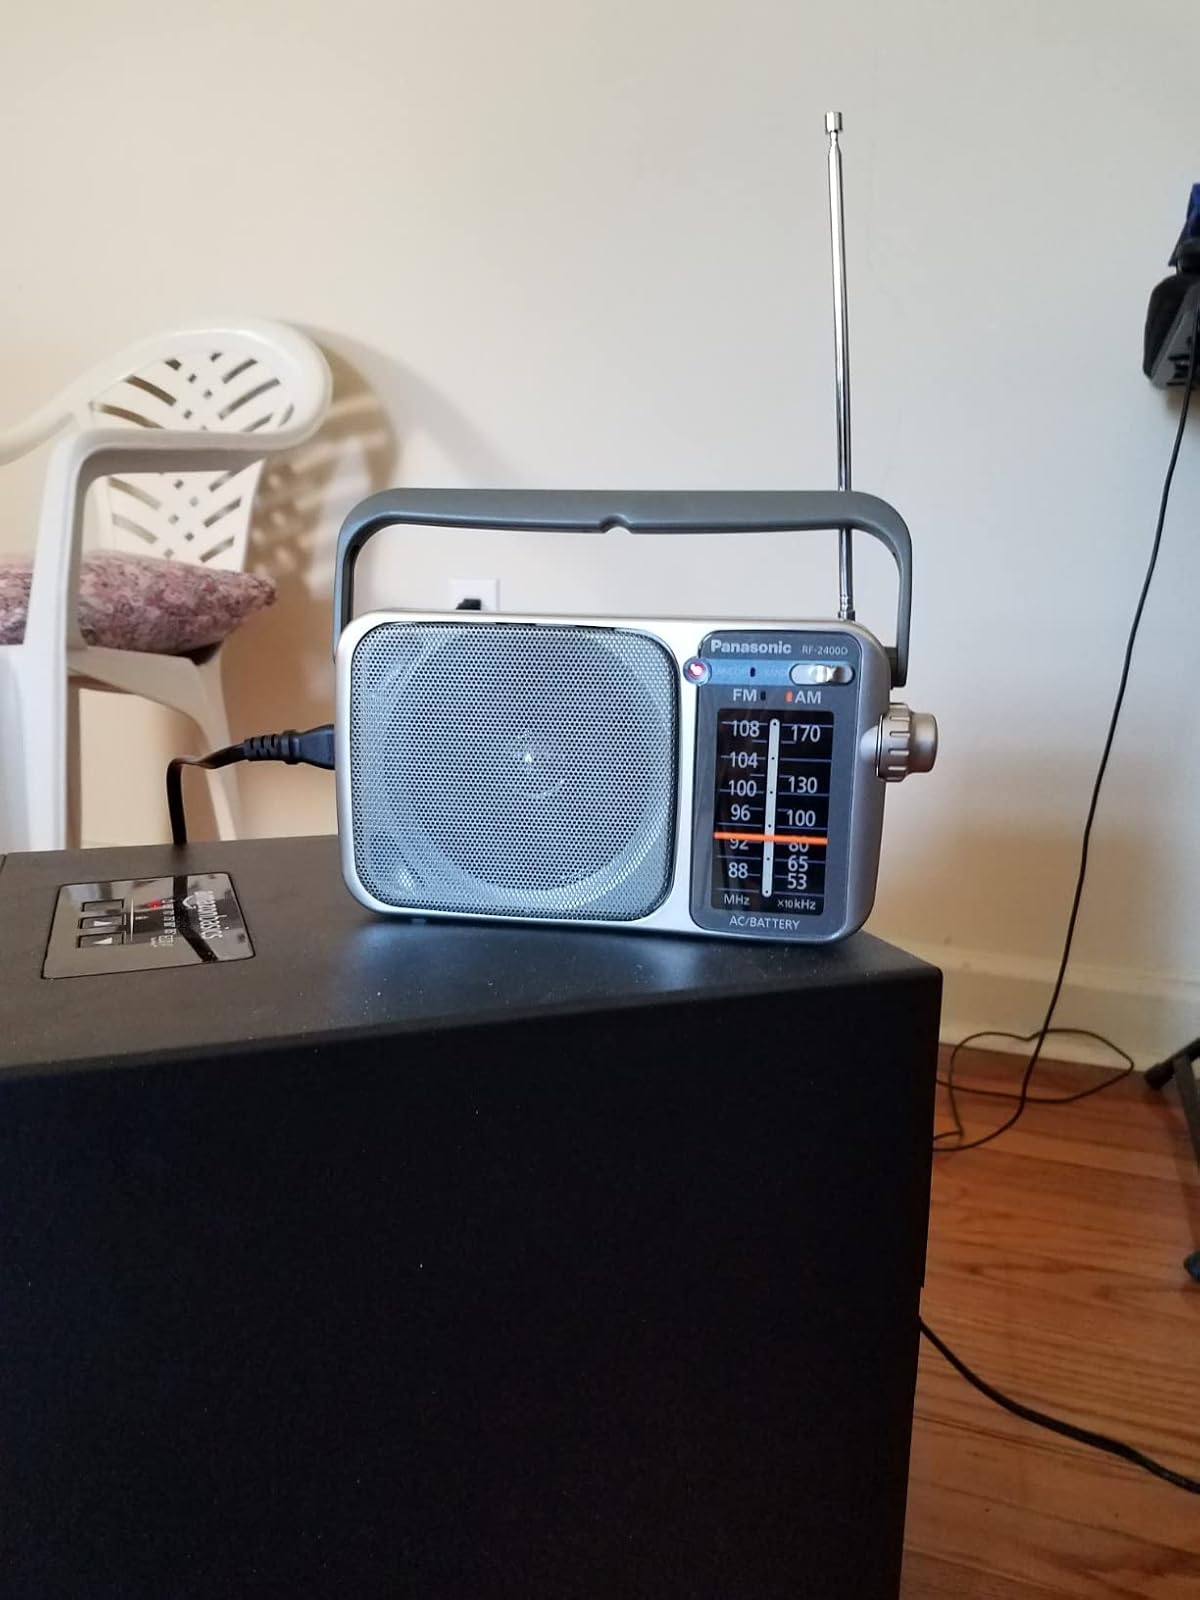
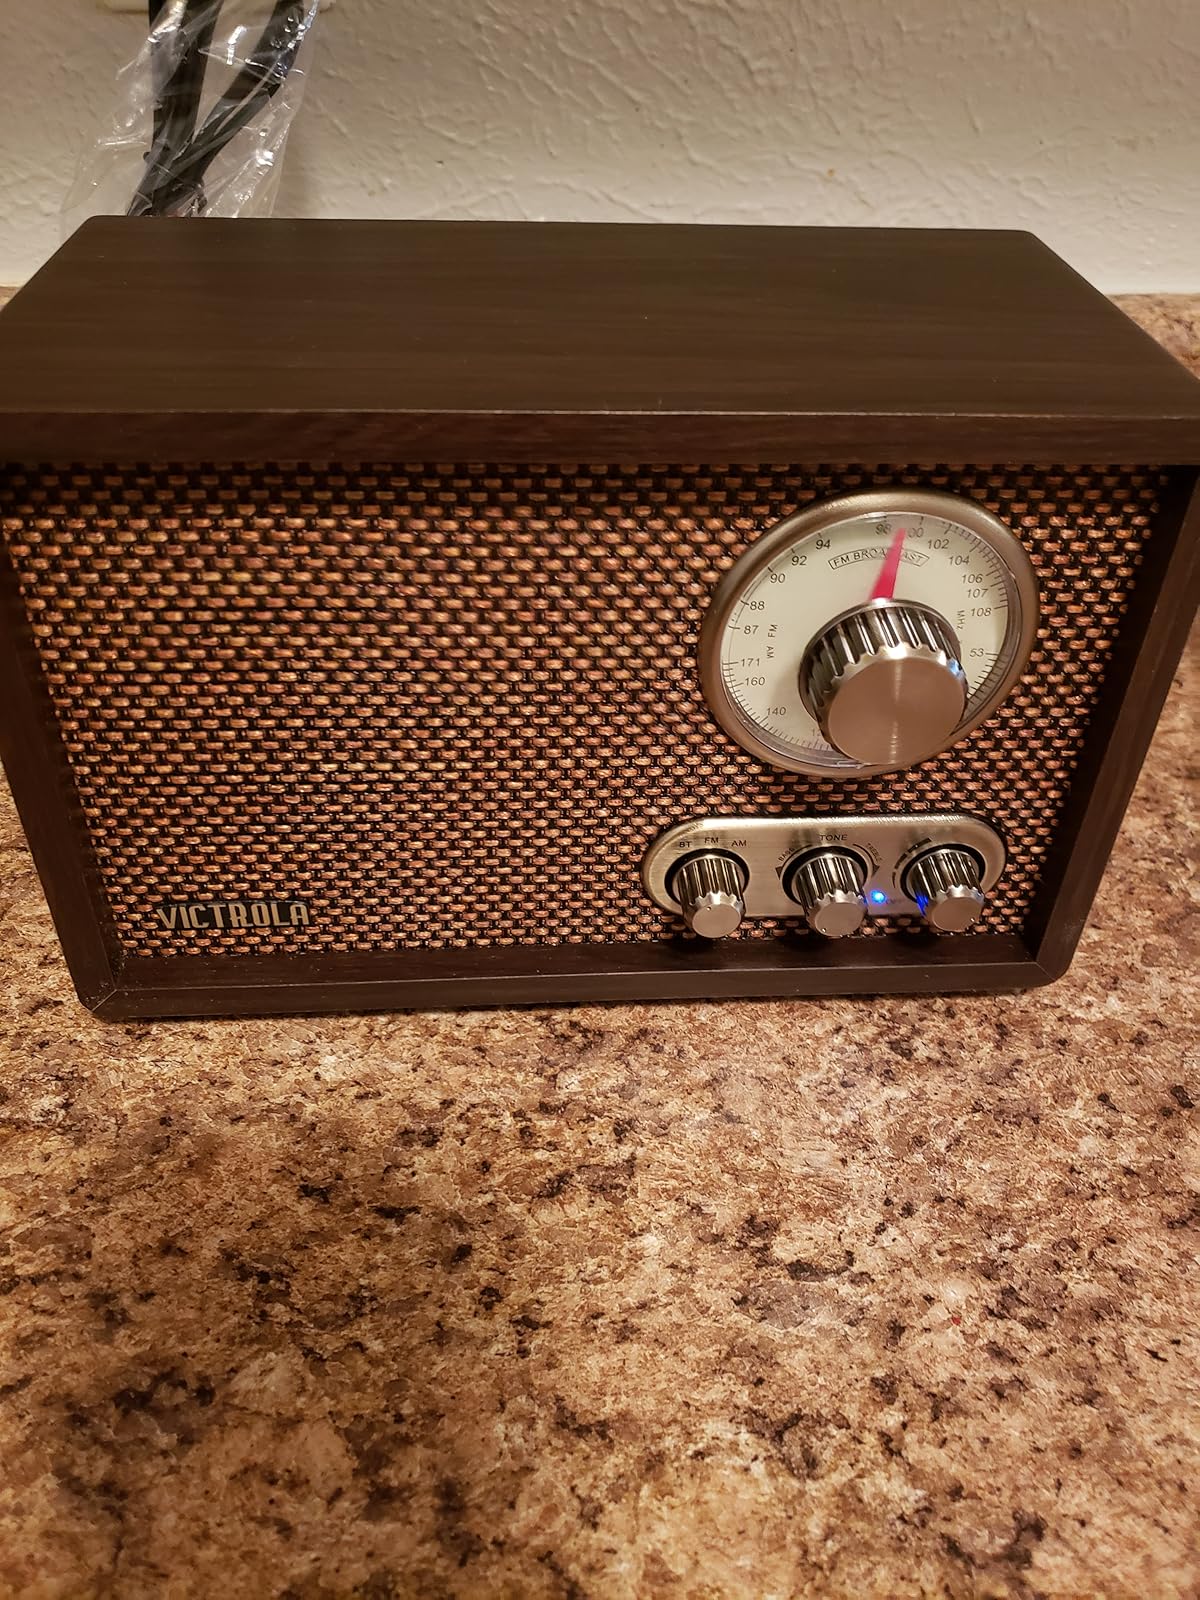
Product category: radio
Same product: no